Jalayirid Sultanate

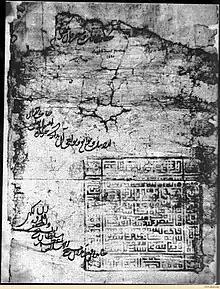
Farman attributed to Sultan Ahmad Jalayir.

In 1364, Shaykh Uways Jalayir campaigned against the Shirvan Shah Kai-Ka’us, but a revolt begun by the governor of Baghdad, Khwaja Mirjan, forced him to return to reassert his authority. In 1366, Shaykh Uways Jalayir marched against the Kara Koyunlu, defeating their leader, Bairam Khwaja, at the battle of Mush. Later, he defeated the Shirvanshah, who had attacked Tabriz twice in the meantime. According to Zayn al- Dīn Qazvīnī and Ḥāfiẓ Abrū, Kā’ūs readily overpowered all of Shirvan and Darband for Shaykh Uways Jalayir, and remained a faithful servant as long as he lived. After the death of Kā’ūs, Shaykh Uways Jalayir confirmed his son, Hūshang, as the successor of Shirvanshahs.